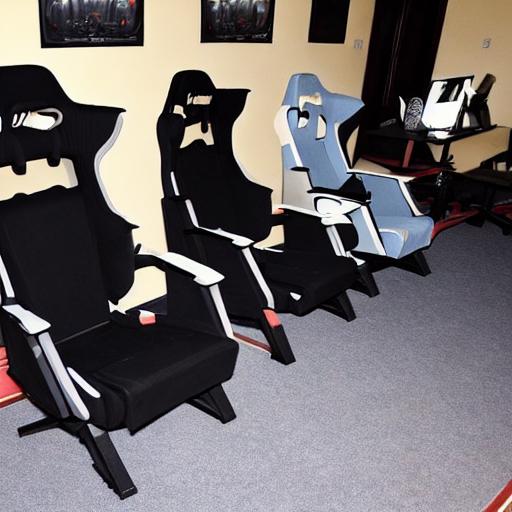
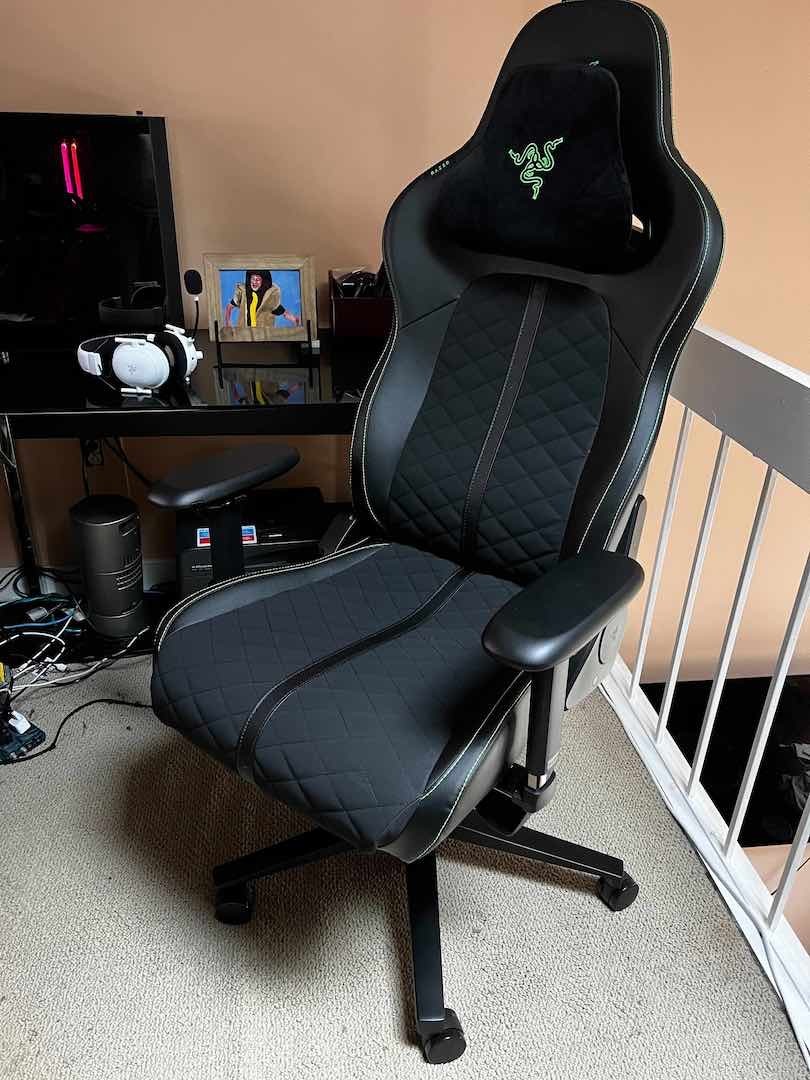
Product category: items_chair
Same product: no